Sun

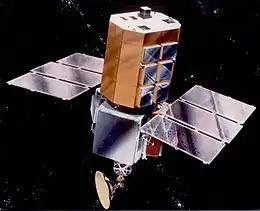
See caption

The Sun is about halfway through its main-sequence stage, during which nuclear fusion reactions in its core fuse hydrogen into helium. Each second, more than four billion kilograms of matter are converted into energy within the Sun's core, producing neutrinos and solar radiation. At this rate, the Sun has so far converted around 100 times the mass of Earth into energy, about 0.03% of the total mass of the Sun. The Sun will spend a total of approximately 10 to 11 billion years as a main-sequence star before the red giant phase of the Sun. At the 8 billion year mark, the Sun will be at its hottest point according to the ESA's "Gaia" space observatory mission in 2022.